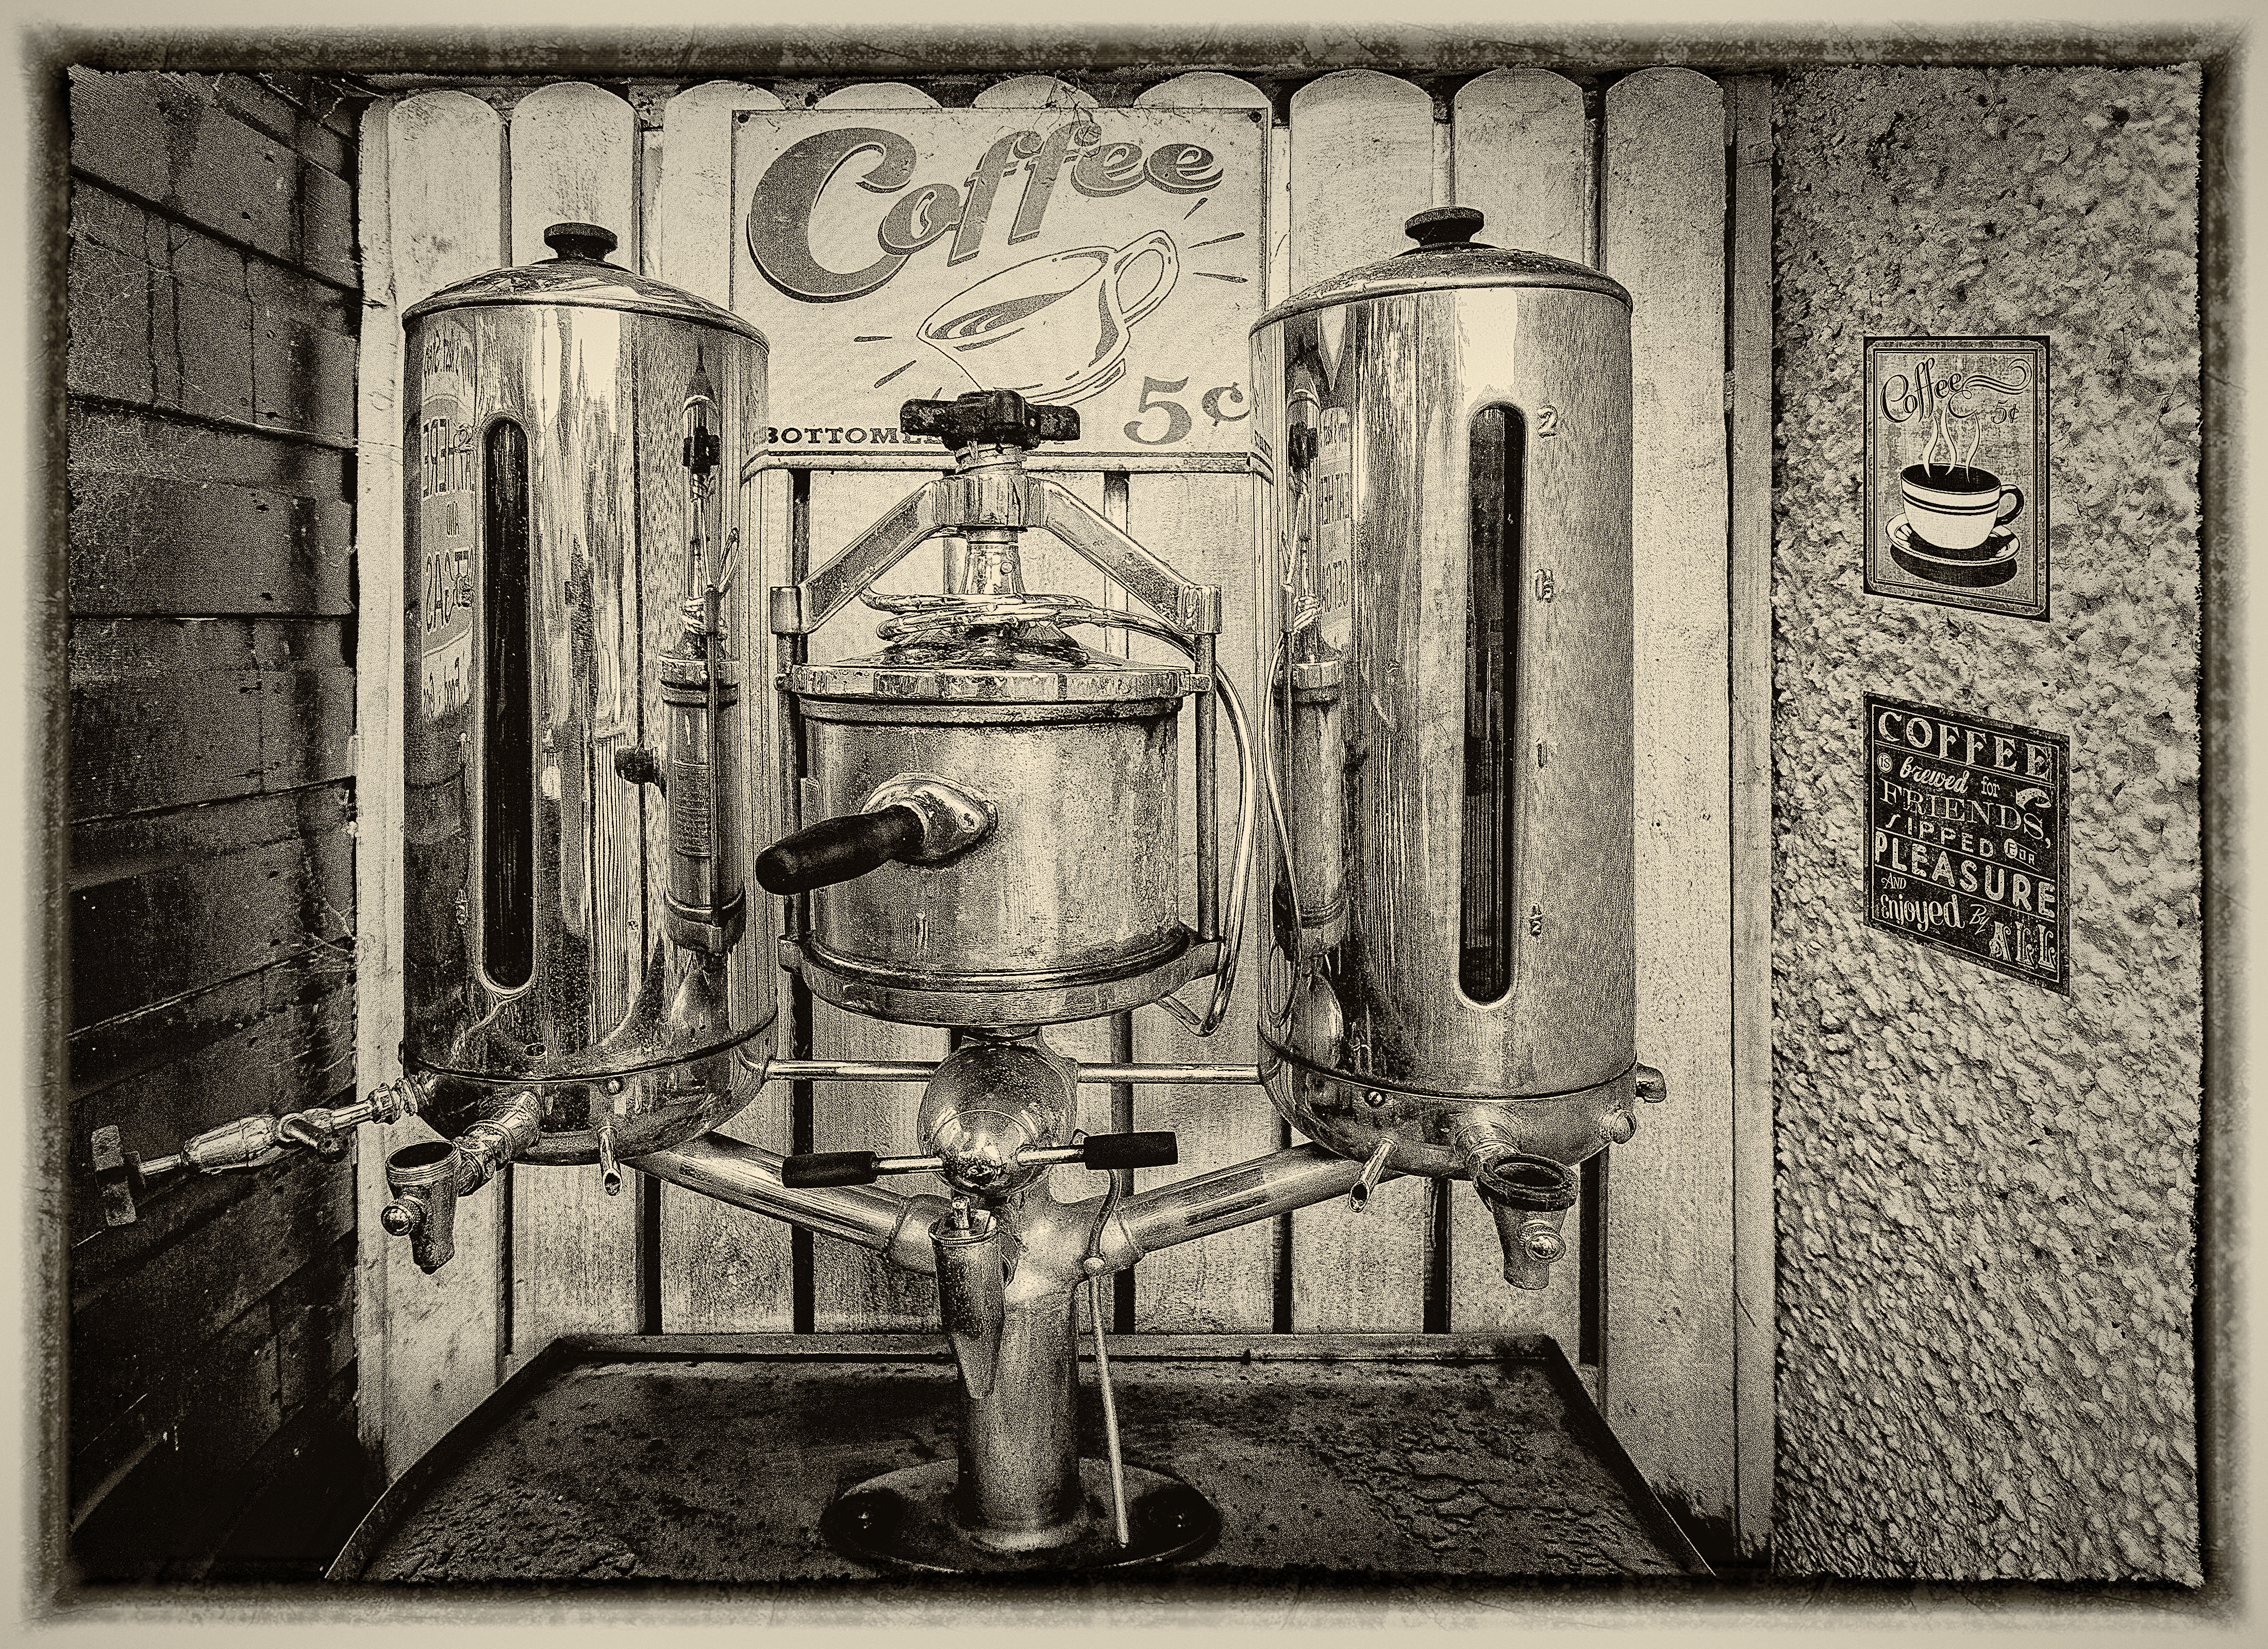
coffee, black and white, monochrome, painting, cool image, sketch, drawing, photograph, history, scotland, i, trossachs, lochard, kinlochard, coffeemachine, ard, blether, weeblether, weeblethertearoom, monochrome photography, ancient history